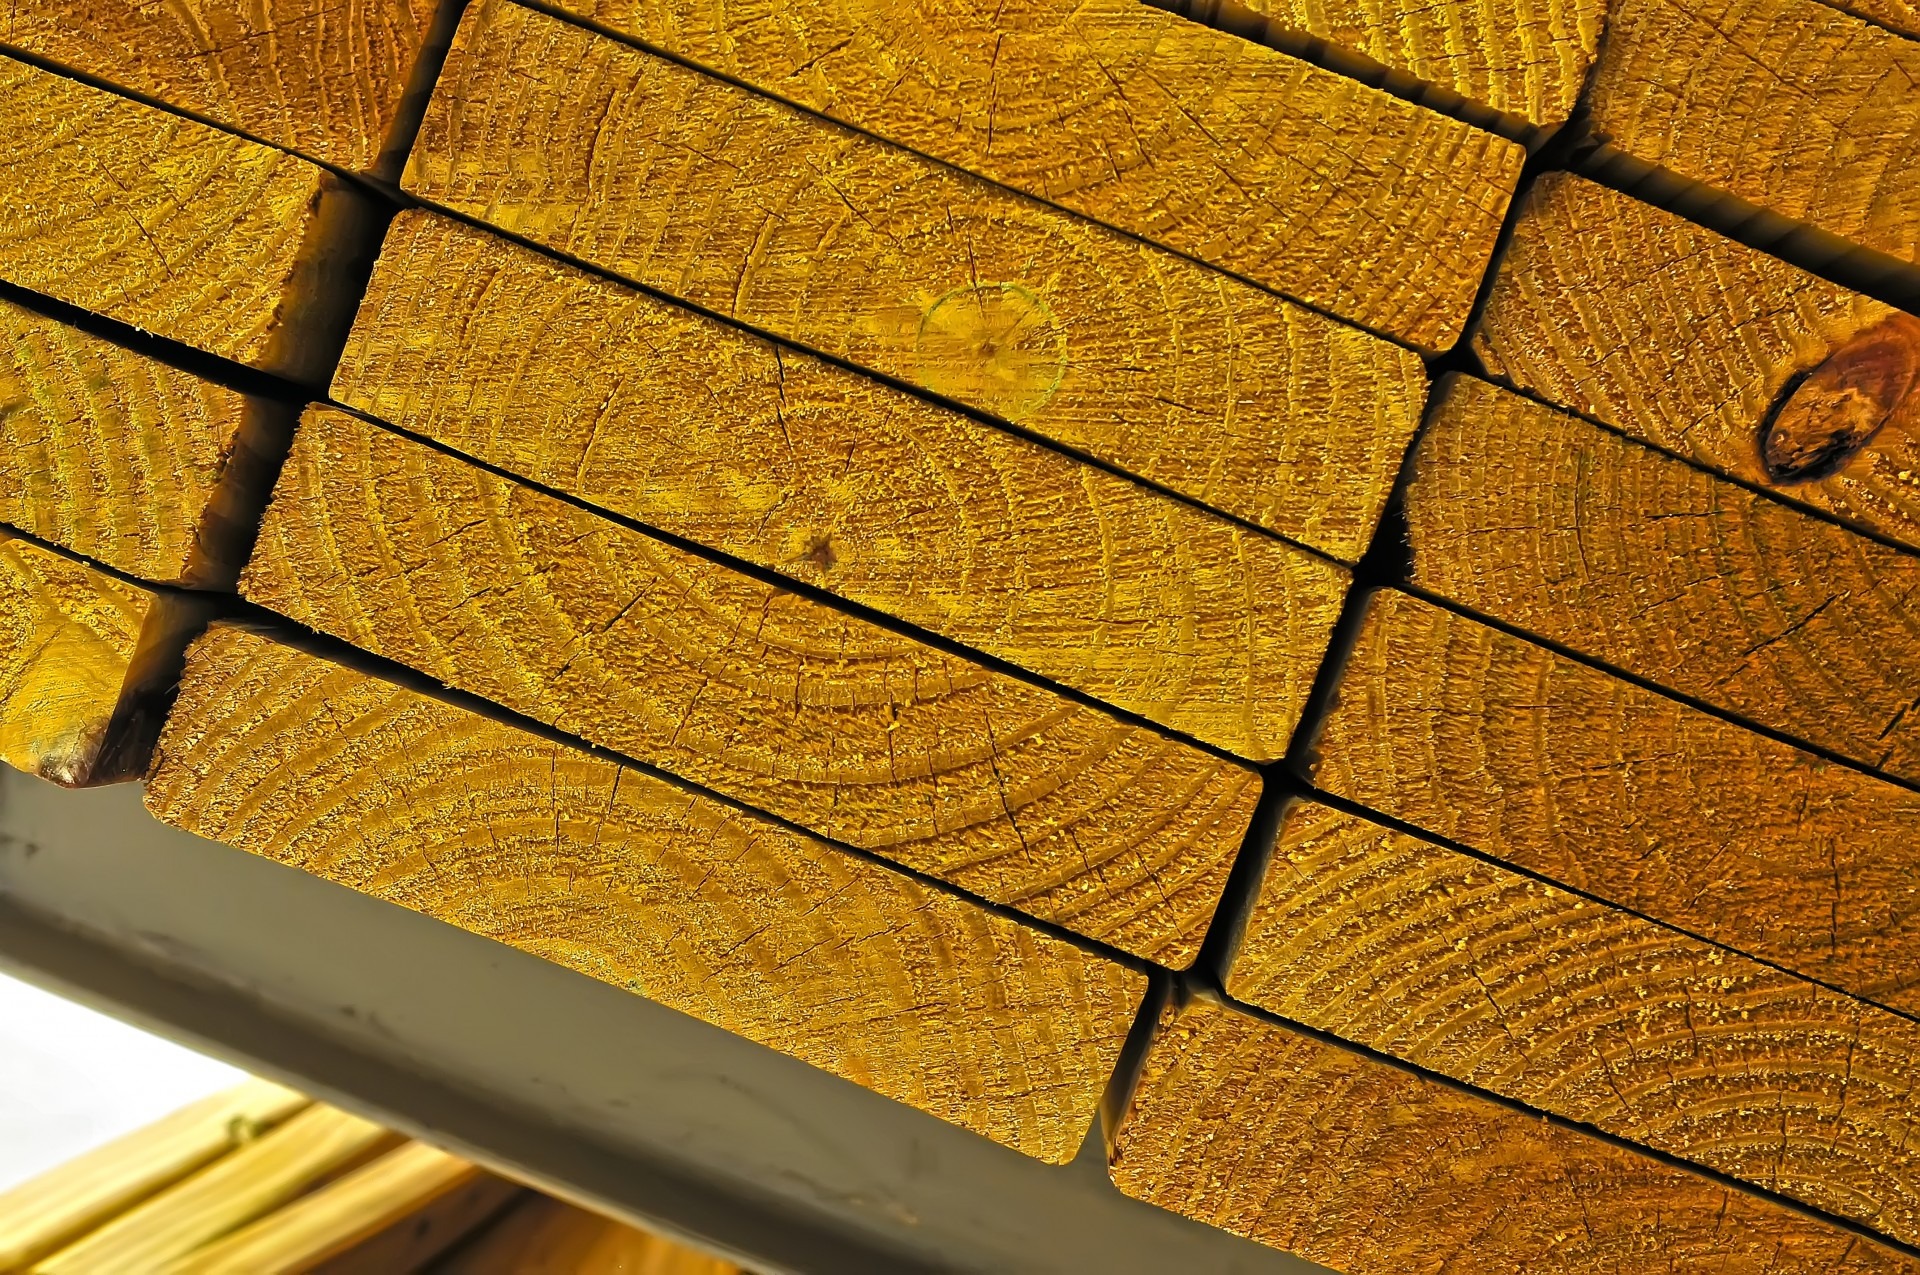
board, wood, house, texture, plank, leaf, floor, feet, home, wall, beam, construction, log, line, color, frame, tile, industry, yellow, lumber, background, design, hardwood, carpentry, wooden, symmetry, framework, wallpaper, new, build, pallet, timber, job, flooring, plywood, wood flooring